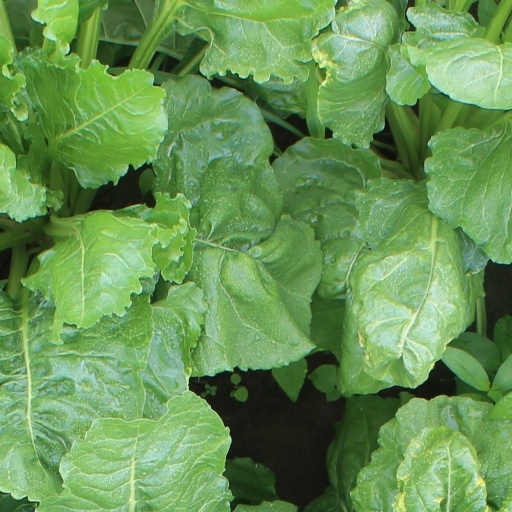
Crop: sugar beet